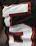
Number: 5